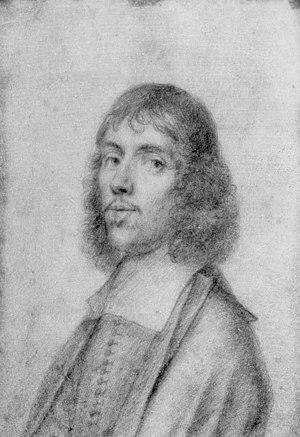
Lambert Pietkin, né le 22 juin 1613 à Liège et mort le 16 septembre 1696 dans cette même ville, est un compositeur et organiste de la période baroque dans la Principauté de Liège.